Harrison Mills, British Columbia

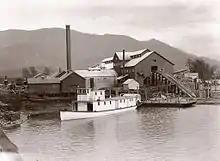
The Rat Portage Mill, early 1900s.

Quite suddenly, two new mills were constructed: a shingle mill, which would remain in operation until 1942, and a larger sawmill that replaced the old Martin mill, bought by the Tretheweys. James Trethewey sr. was an ambitious man with big plans for the enterprise. In November 1899, the Harrison River Mills Timber and Trading Company was incorporated. Trethewey planned to run the business jointly with his two sons, as well as Thomas Jackson of Chilliwack, T.A. Cuddy and Frank Boyd. With these mills came a large influx of people. A school and church were built in 1901 to meet the needs of the expanding town. Before this, children had to cross the river by boat to go to school; this is how Maud Menten, one of Harrison Mills's most famous residents, was educated.